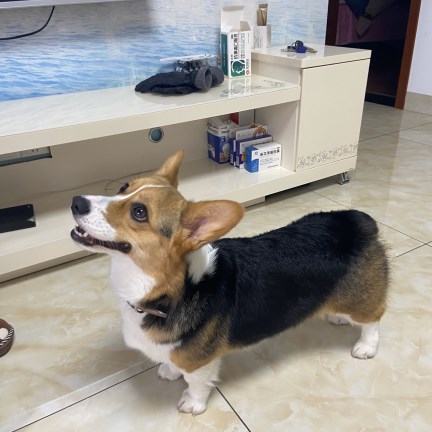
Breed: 2909-n000116-Cardigan